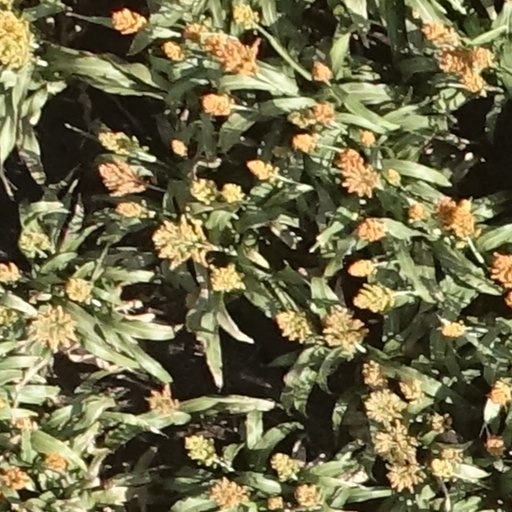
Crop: sorghum